Renningen

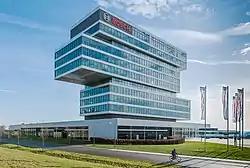
Robert Bosch research center

Renningen is economically dependent on the wider community, a large percentage of the workforce work outside the district, for example at DaimlerChrysler in Sindelfingen or in Stuttgart. Nevertheless, there are employment opportunities, for example through Pininfarina, who are involved in Formula 1 and in manufacture of sports cars. Kromberg & Schubert, the major cable harness supplier to the German car industry also have a presence in the town.